Leslie Frise

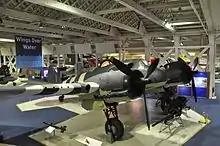
Bristol Beaufighter at the RAF Museum; it first flew on 17 July 1939; it entered operations on 17 September 1940

Frise was involved in the design of or lead the design team as chief engineer for the following aircraft: